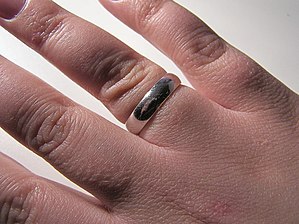
Vielsesring
En vielsesring af hvidguld.
En Vielsesring er en ring, der bæres af to individer den dag de indgår ægteskab. I Danmark bæres ringen sædvanligvis på højre ringfinger.